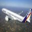
Label: airplane